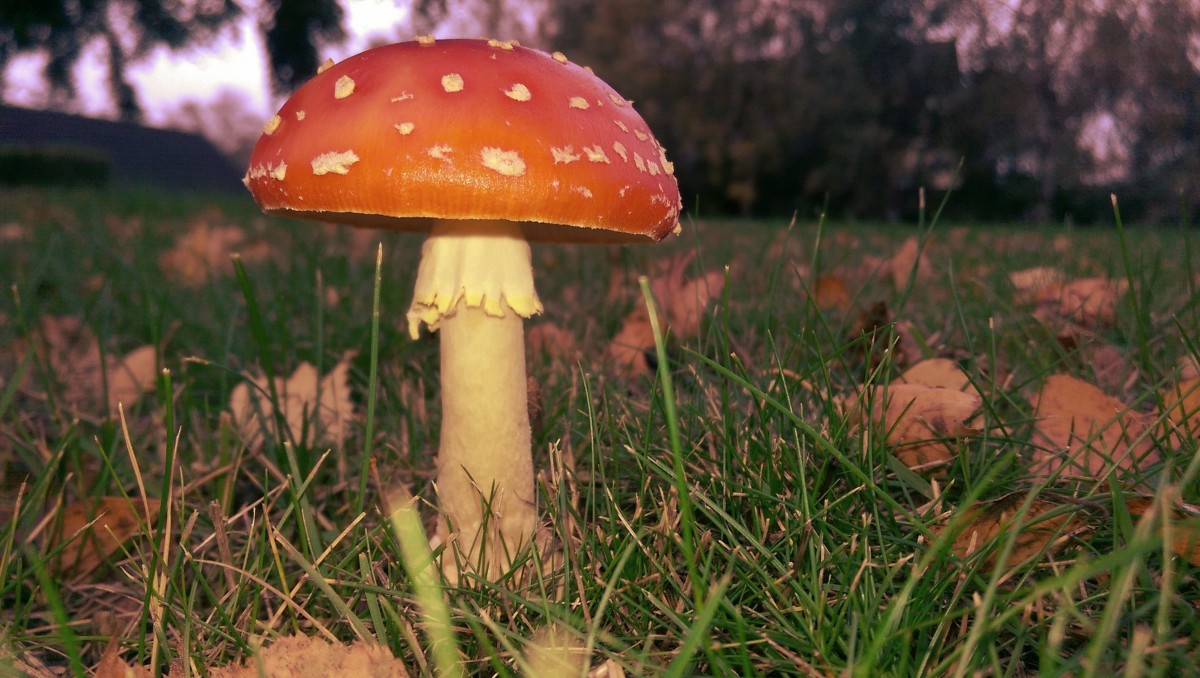
Tags: forest, grass, flower, autumn, soil, flora, season, fungus, woodland, agaric, bolete, macro photography, edible mushroom